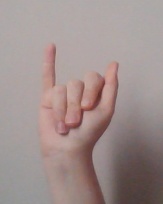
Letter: meem